Real Madrid Baloncesto

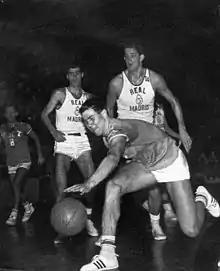
Real Madrid players during a fixture in 1965

For at least half a century, Madrid has been a standard-bearer in European basketball, accumulating a record ten continental titles, based on its dominance in the 1960s. Its early dominance in Spain has resulted in another untouchable cache of 38 national domestic league and 29 national cup trophies. And almost every time that Madrid did not play in Europe's top-tier level competition, it won a different continental trophy – four Saporta Cups, a Korać Cup, and a ULEB Cup – as a stepping-stone back to the big time.